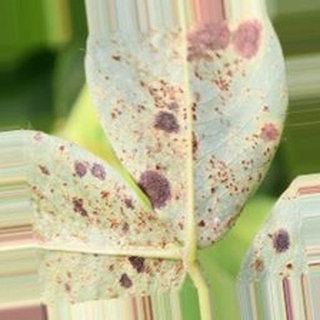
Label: groundnut_rust